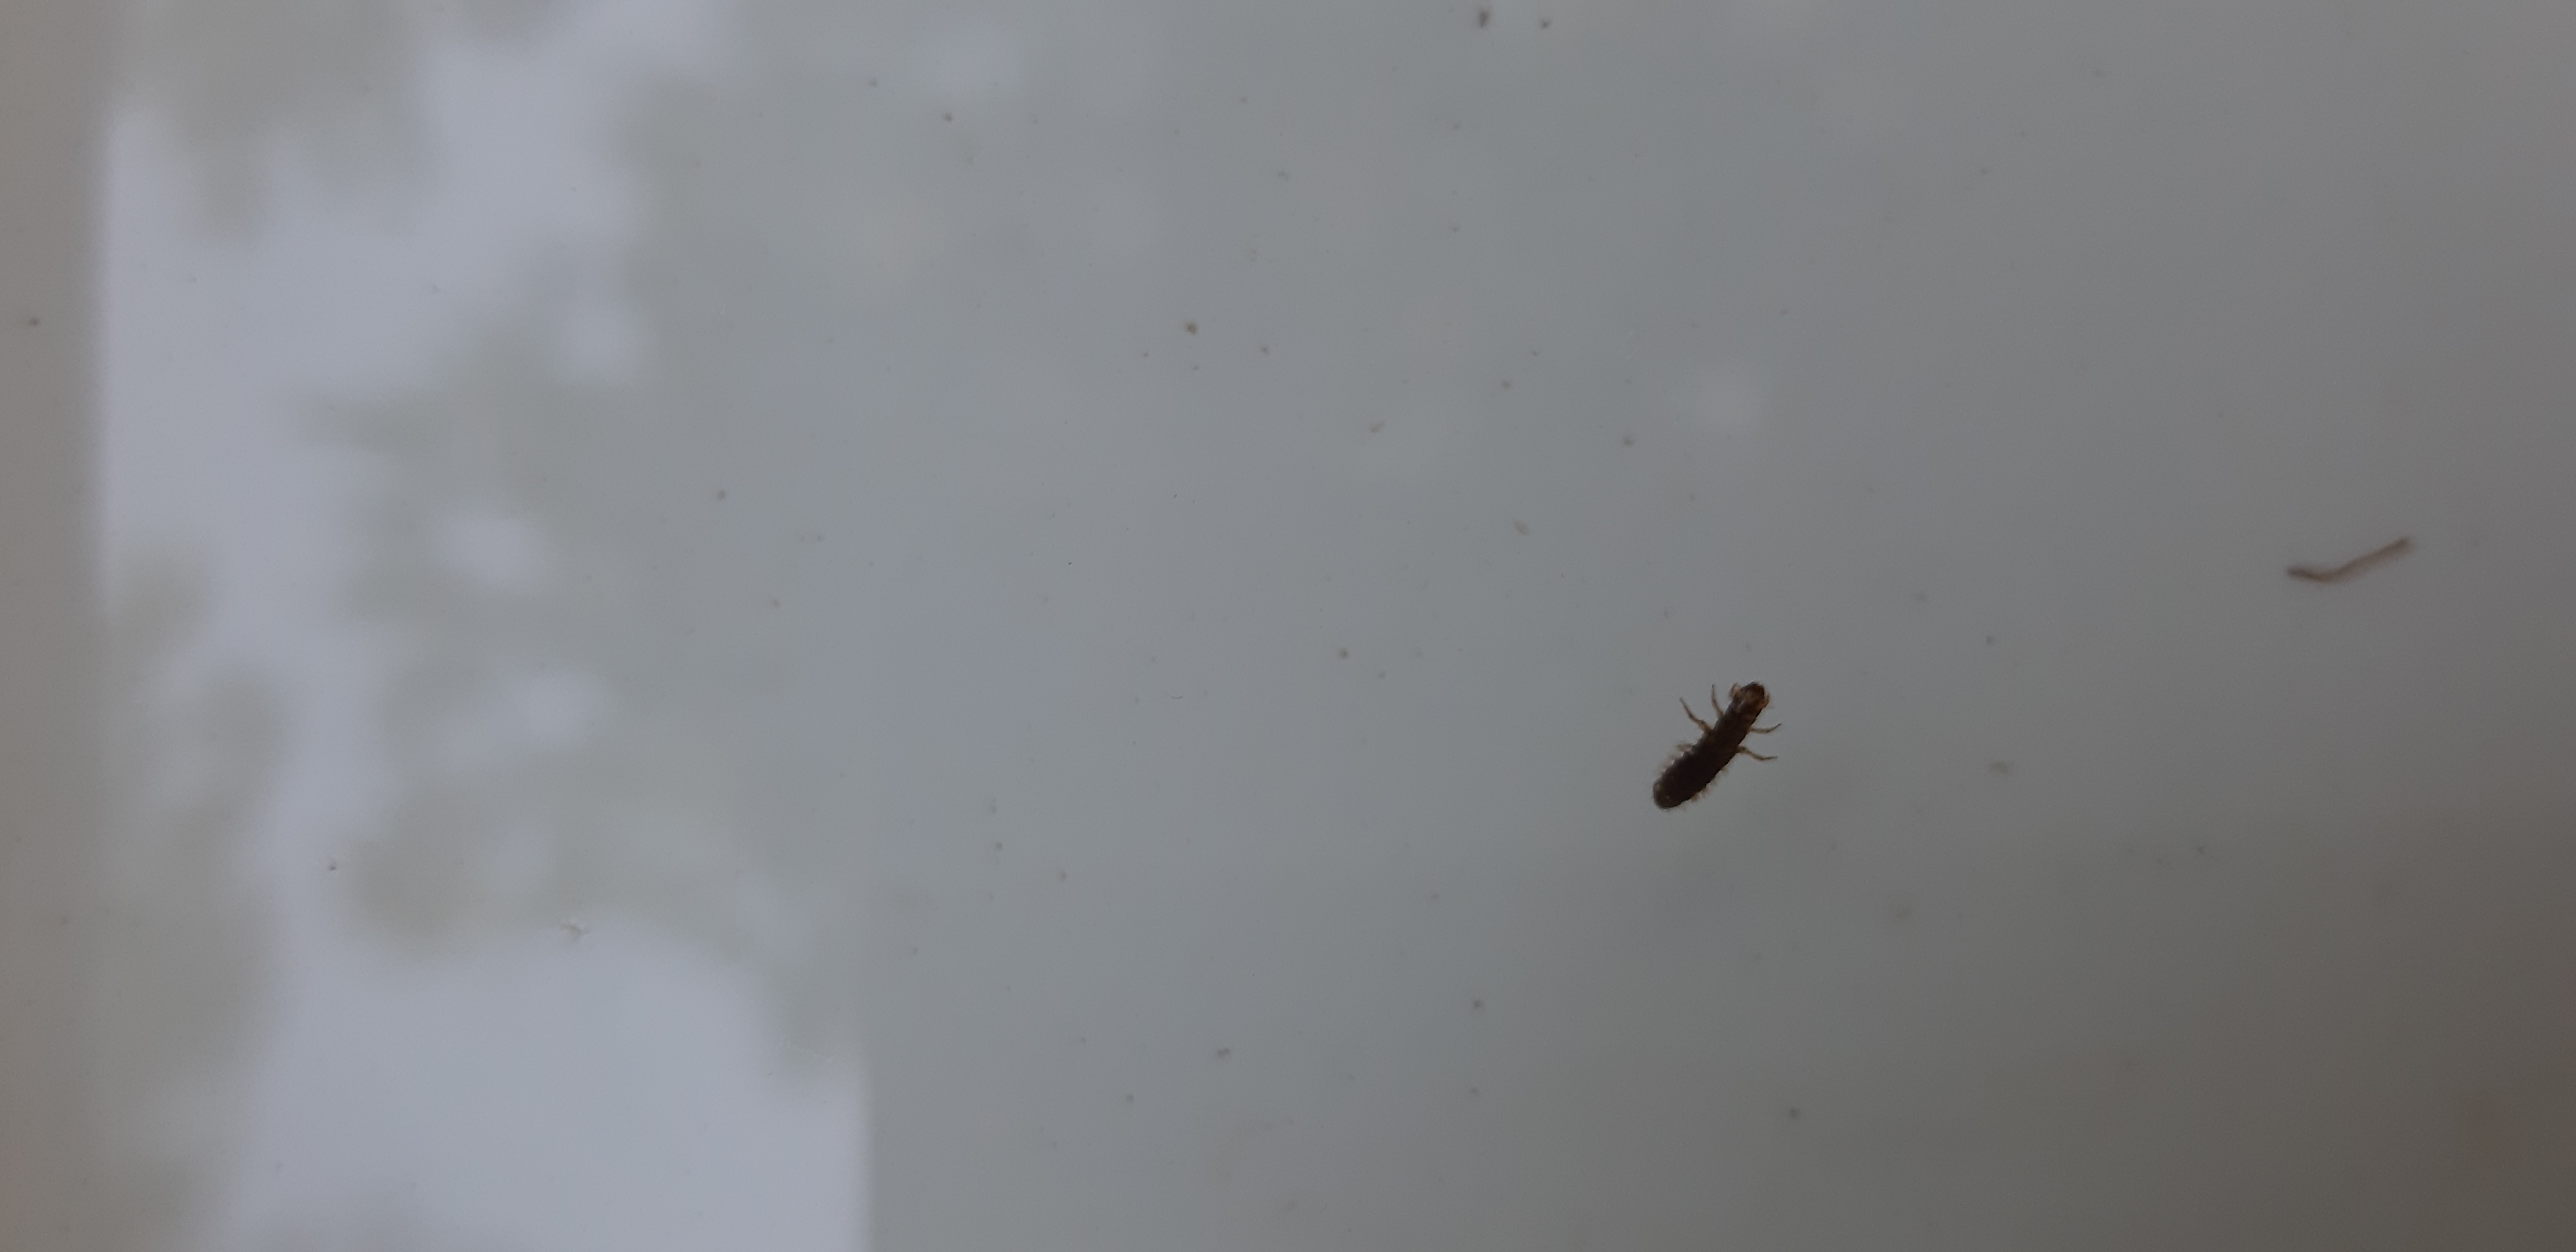
Macroinvertebrate group: caddisflies